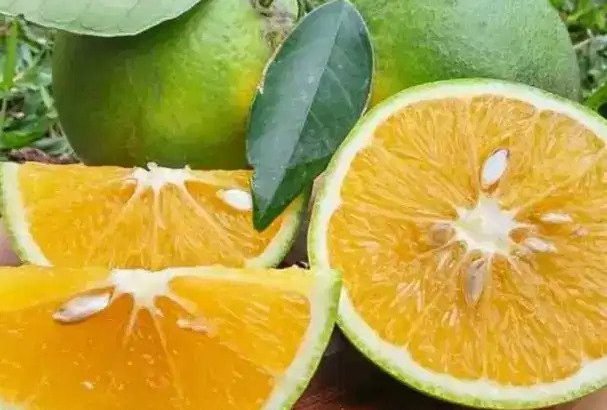
Label: Orange